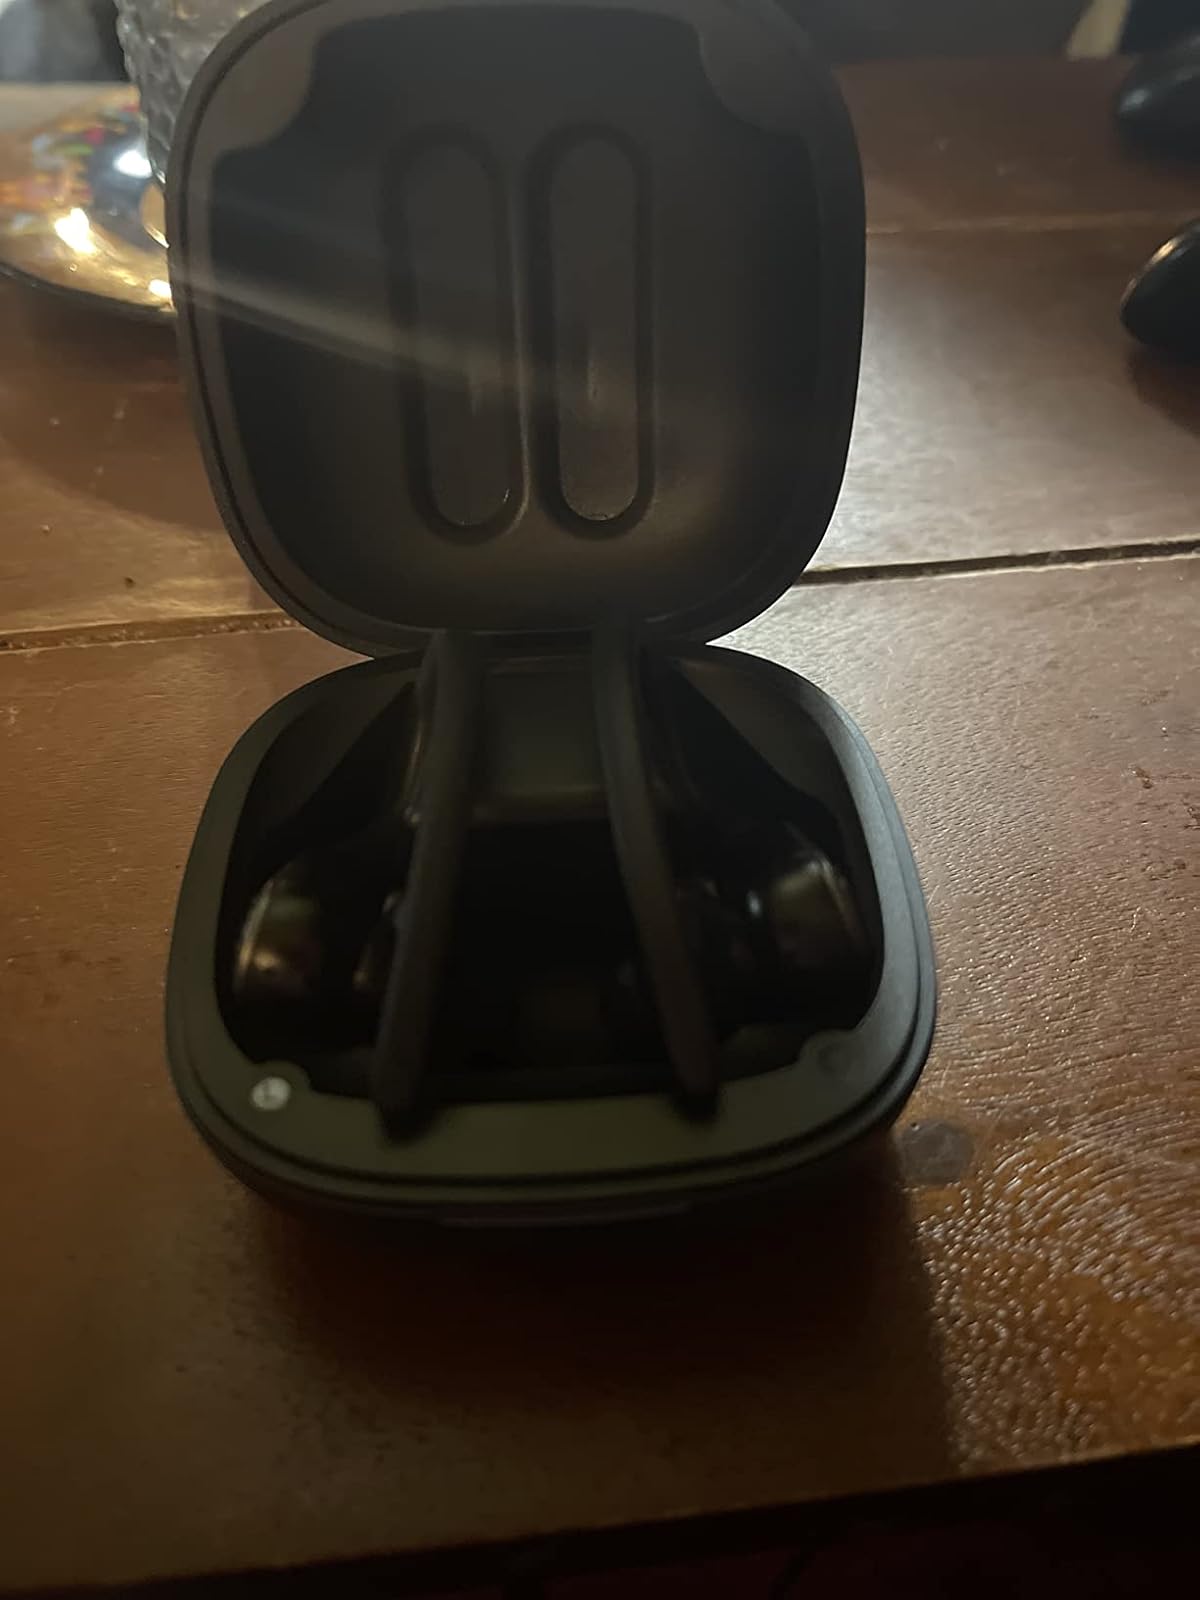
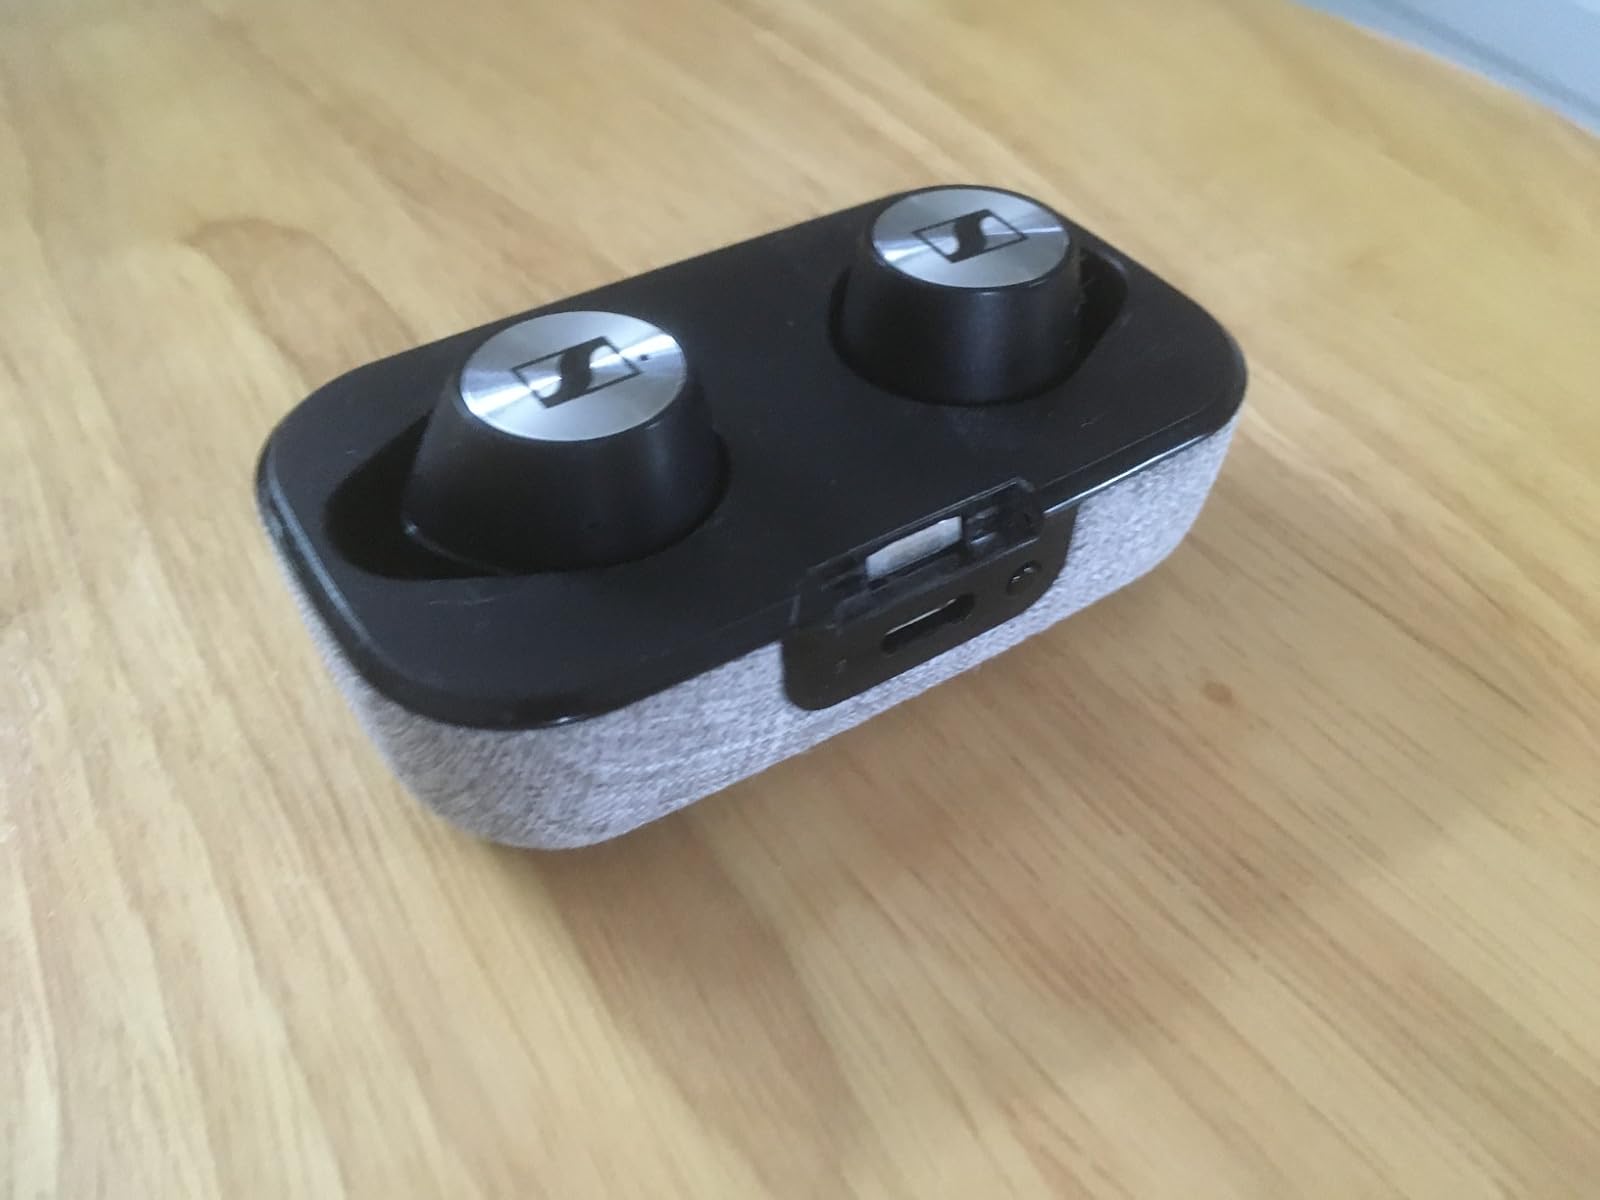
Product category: earbuds
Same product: no